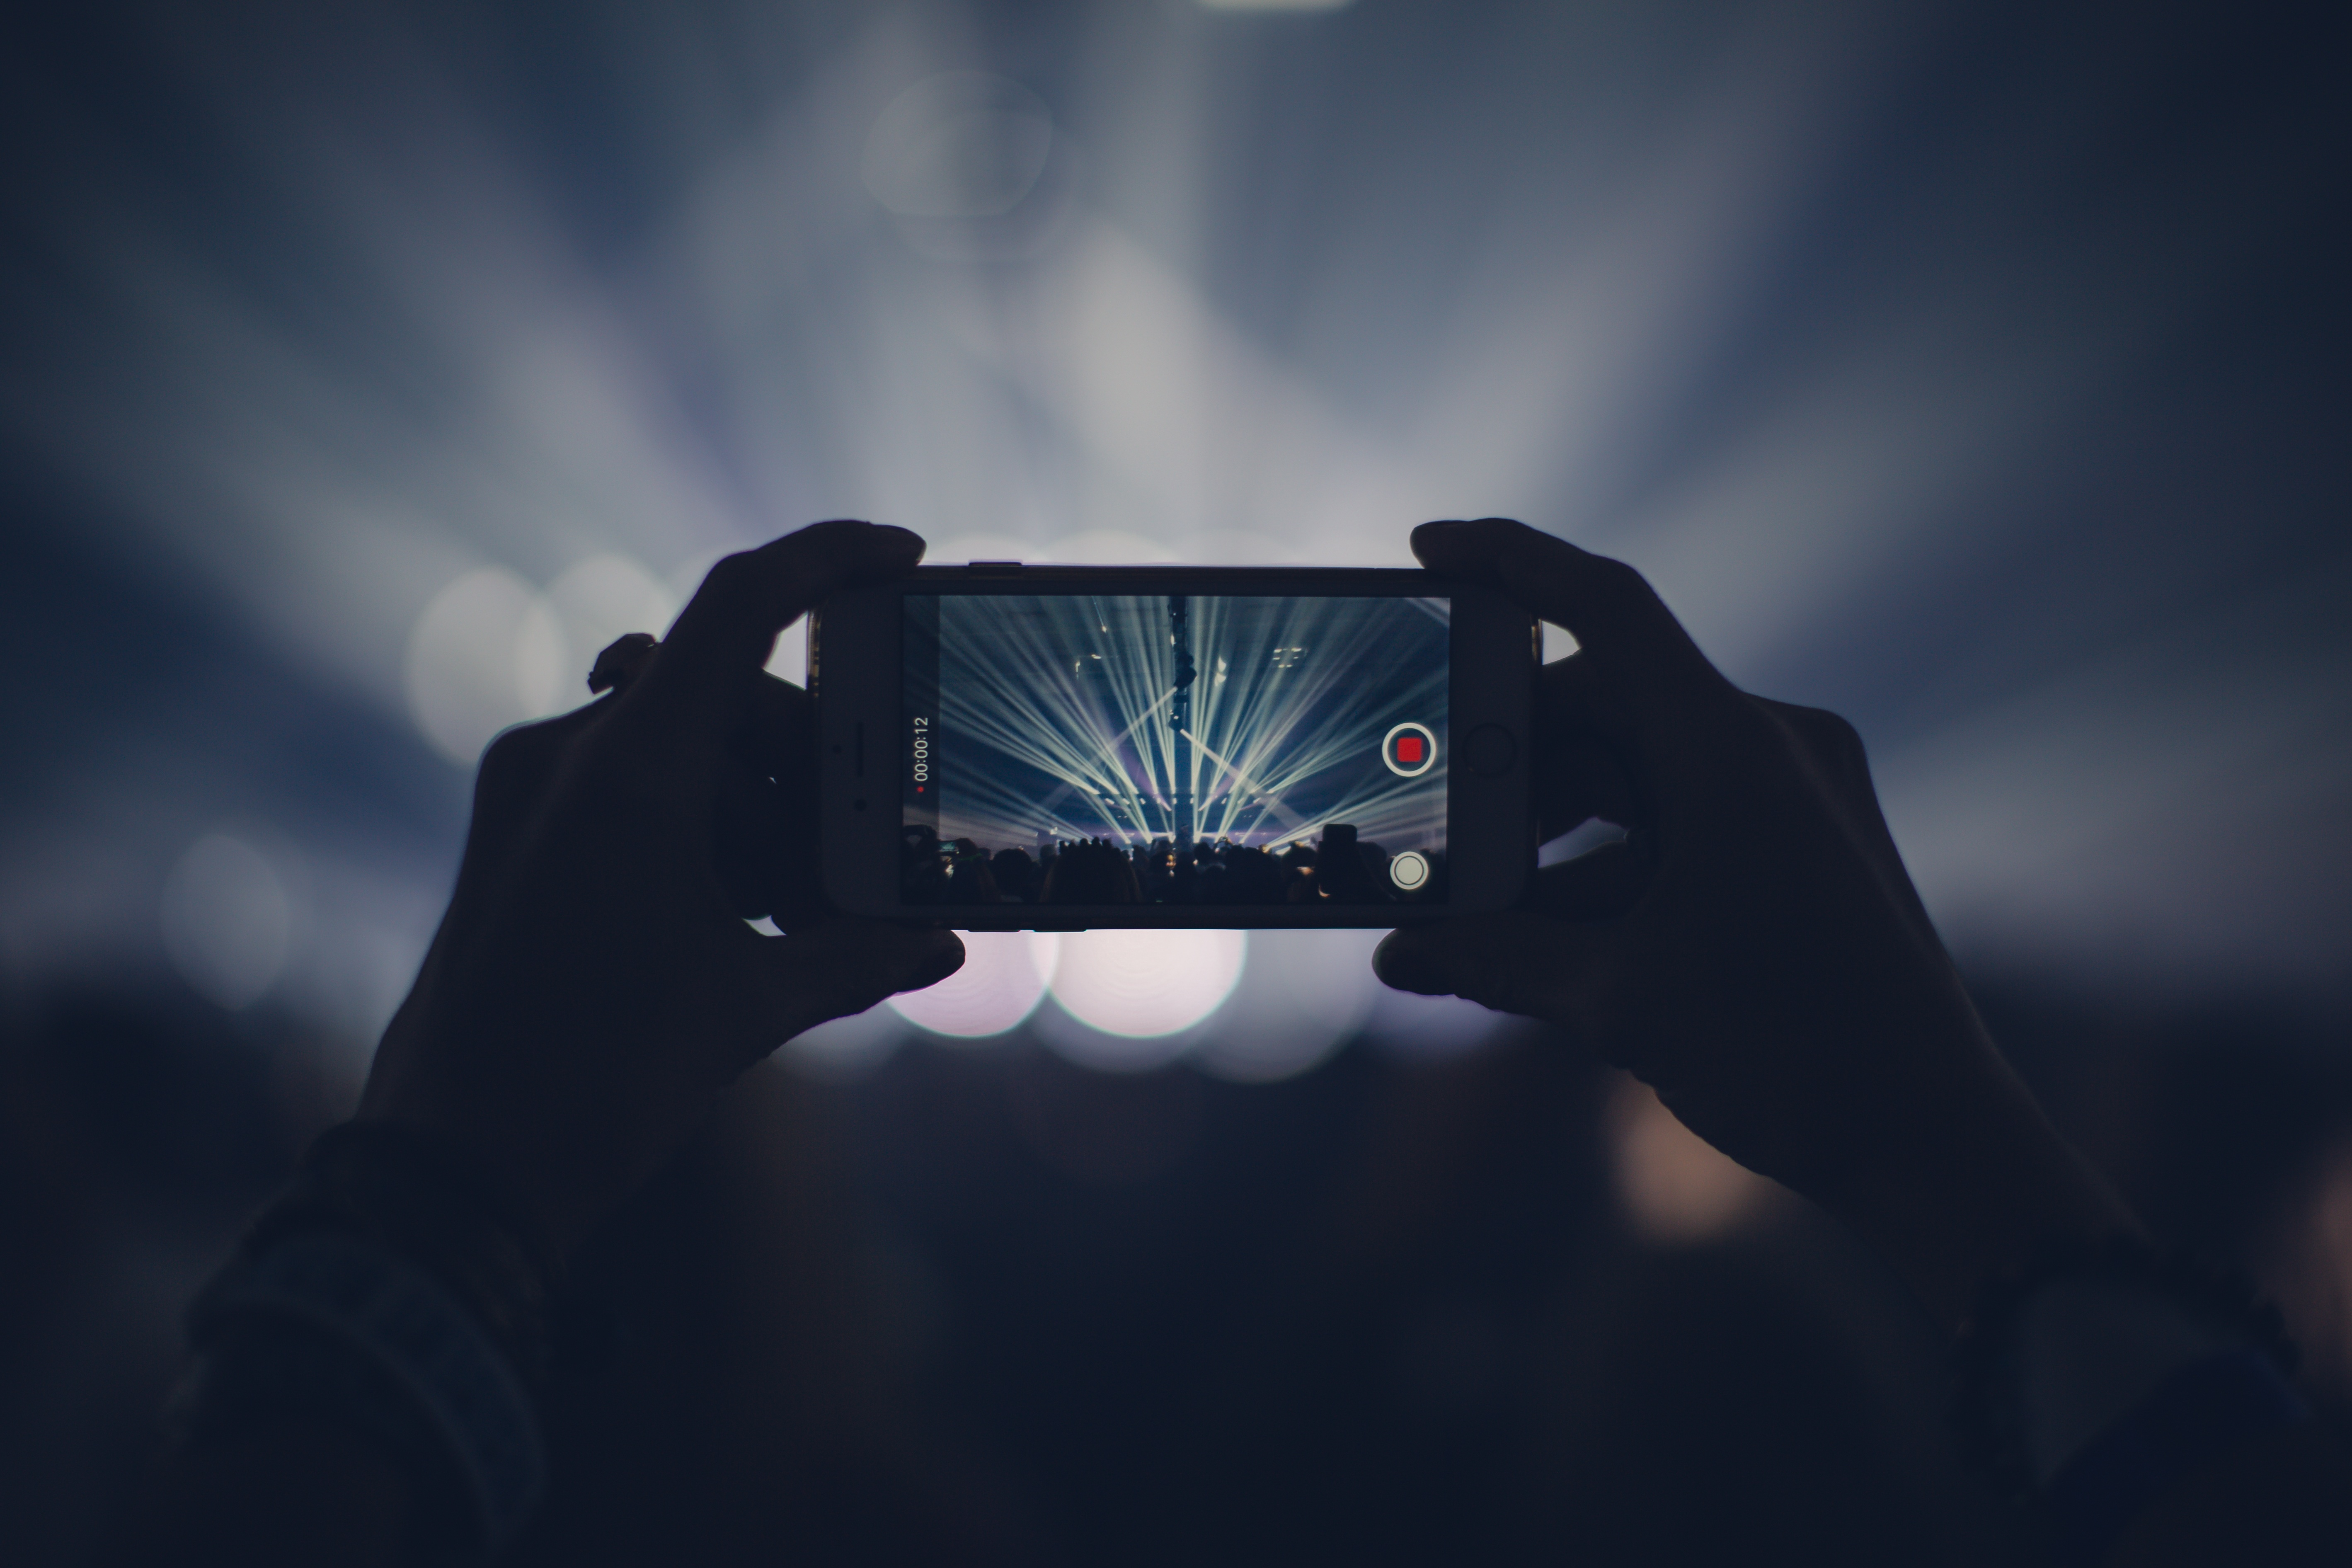
iphone, hand, person, light, photography, concert, darkness, blue, black, cell phone, screenshot, computer wallpaper